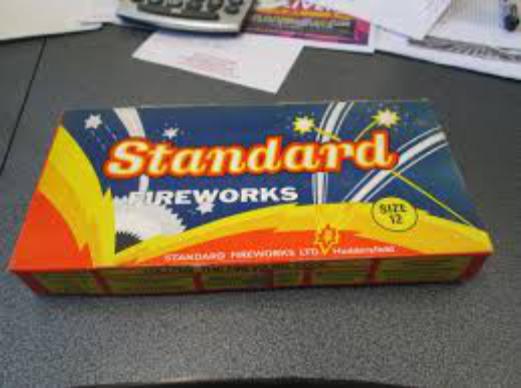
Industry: Leisure